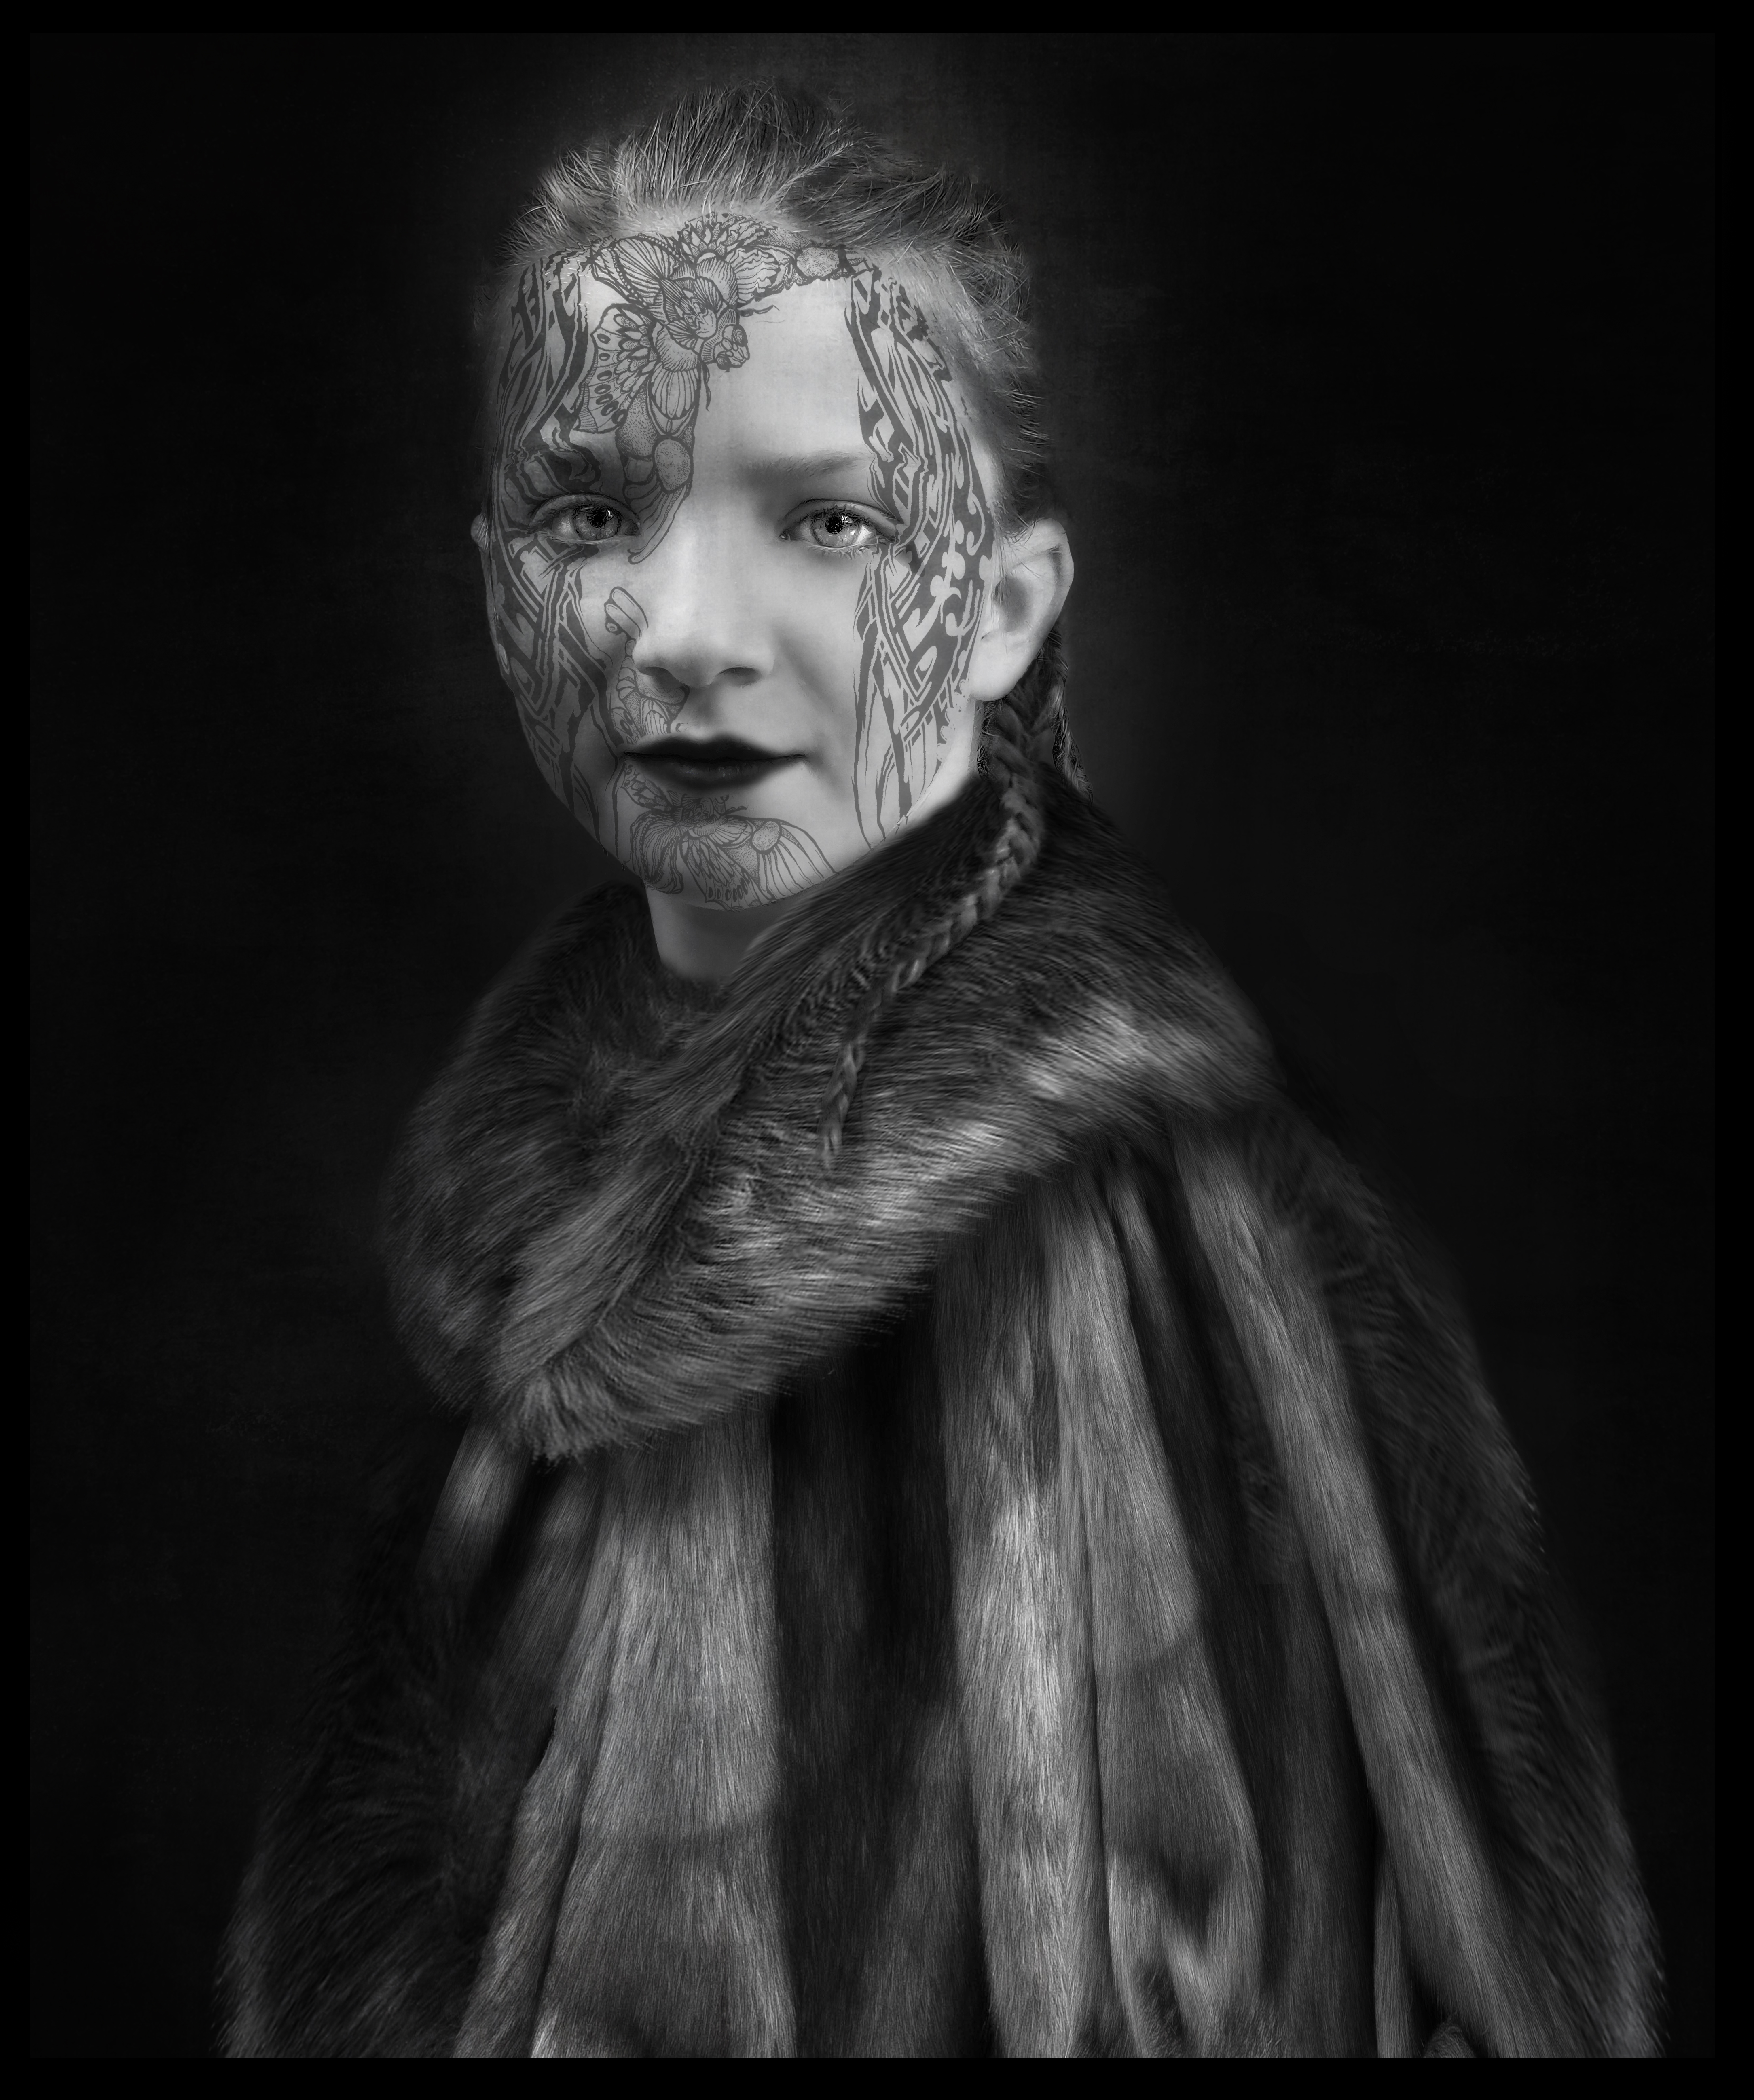
portrait, black, white, photograph, person, black and white, fur clothing, fur, monochrome photography, photography, darkness, human, monochrome, gentleman, portrait photography, stock photography